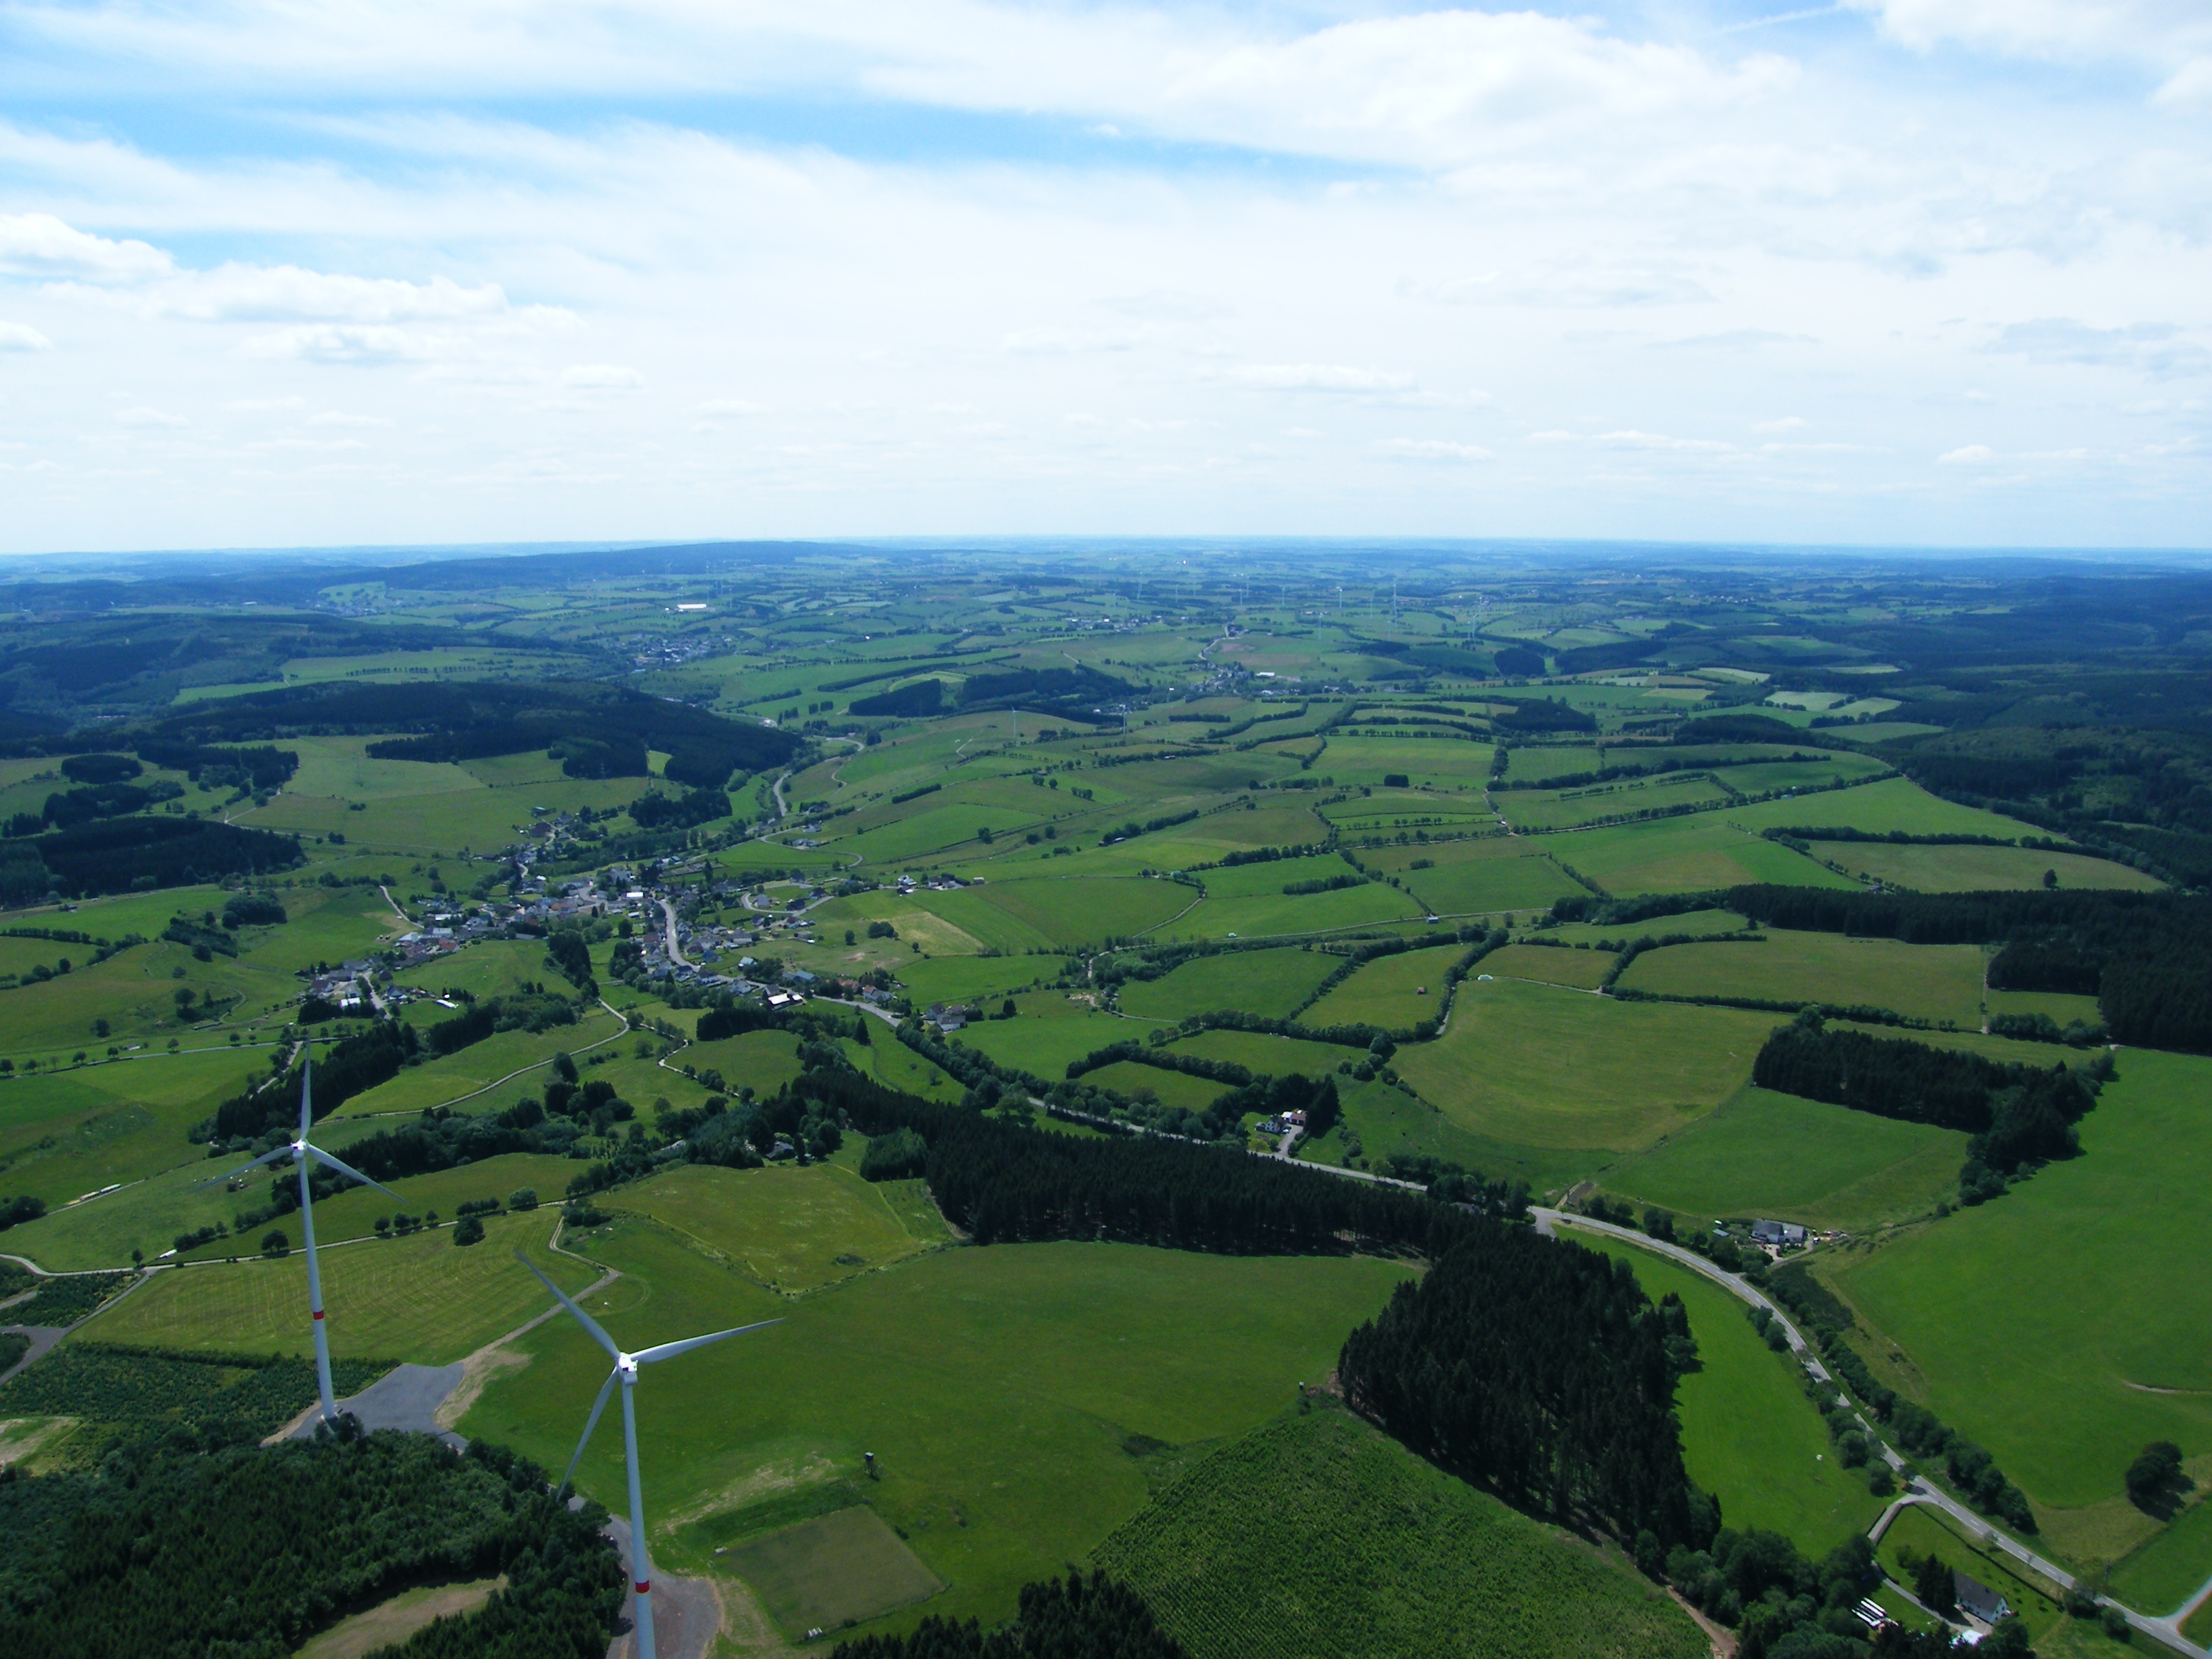
landscape, mountain, field, photography, meadow, hill, mountain range, plain, grassland, plateau, eifel, rural area, bird's eye view, aerial photography, geographical feature, atmosphere of earth, gyrocopterflug, dahlemer binz